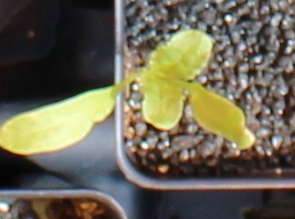
Label: Sugar beet